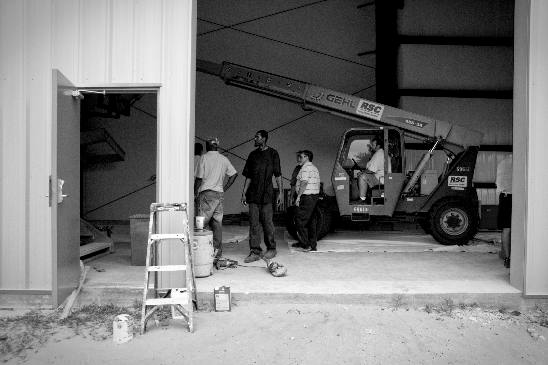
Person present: Yes